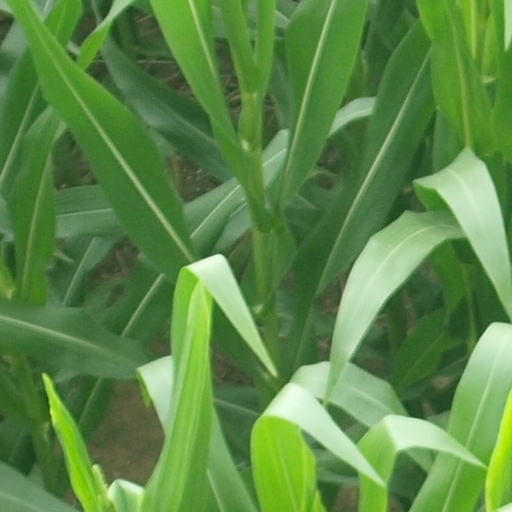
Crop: maize; corn